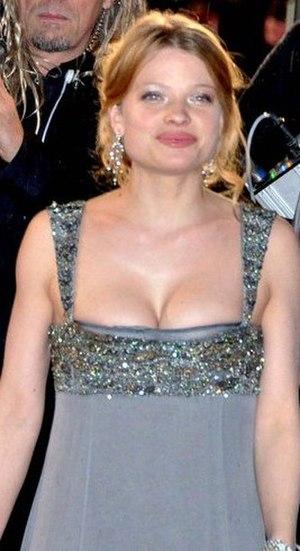
Mélanie Thierry à la Cérémonie des César